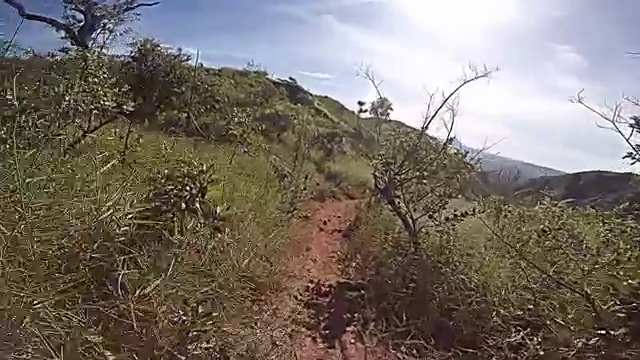
Fire: no
Smoke: no